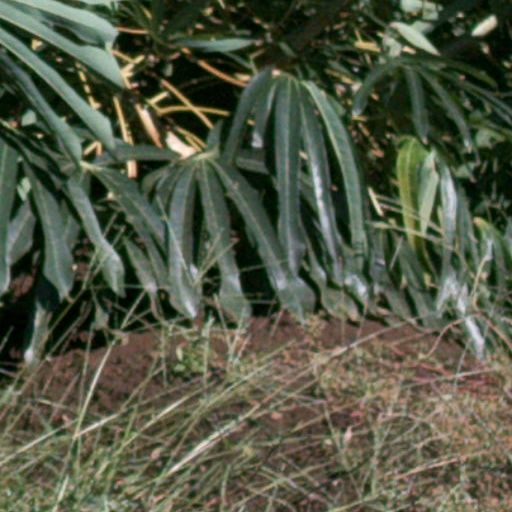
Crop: cassava